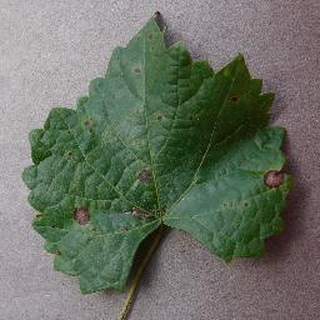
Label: grape_black_rot